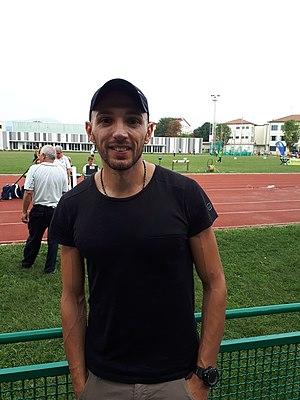
Fabrizio Schembri est un athlète italien de la société des Carabinieri de Bologne, spécialiste du triple saut. Il mesure 1,83 m pour 73 kg. Il habite à Rovellasca.